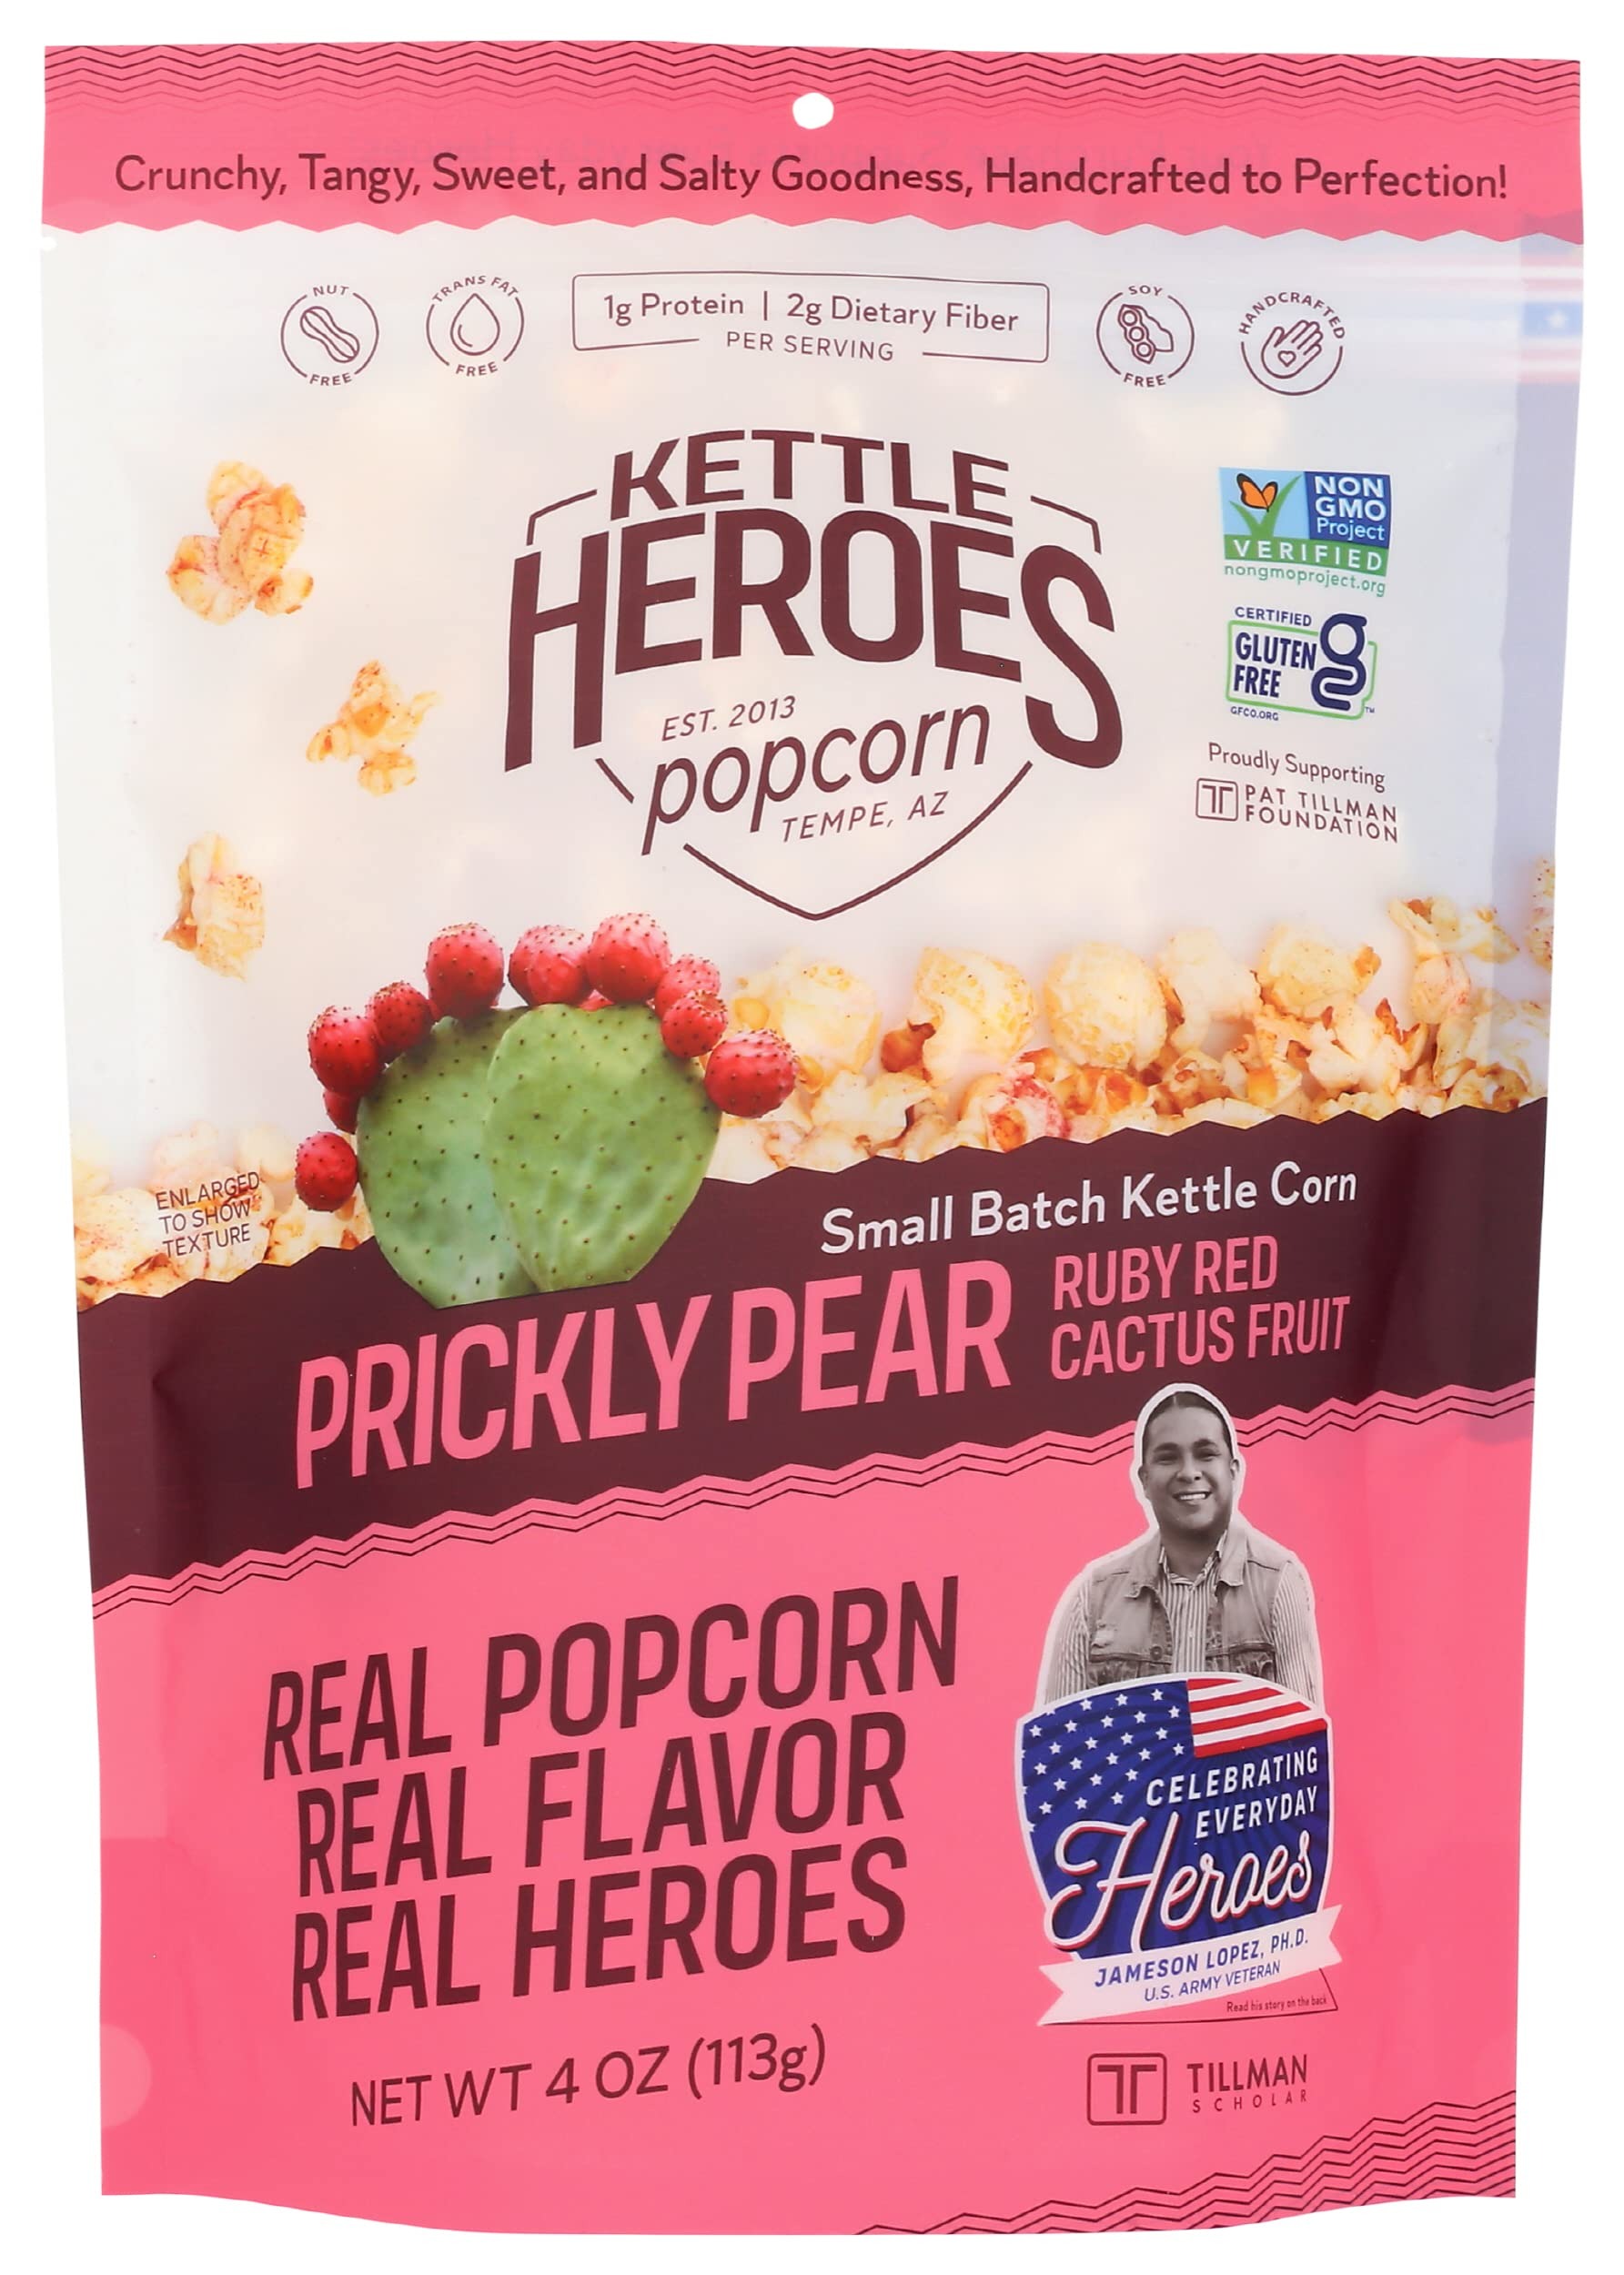
Item Name: Kettle Heroes Popcorn, Prickly Pear Ruby Red Cactus Fruit Flavor, Small Batch Kettle Corn, Handcrafted, No Trans Fat, Kosher, Soy Free, Gluten Free & Non-GMO, 4 Ounce (Pack of 6)
Bullet Point: Kettle Heroes Popcorn, Prickly Pear Ruby Red Cactus Fruit Flavor, Small Batch Kettle Corn, Handcrafted, No Trans Fat, Kosher, Soy Free, Gluten Free & Non-GMO, 4 Ounce (Pack of 6)
Value: 24.0
Unit: Ounce

Price: 35.91